Economy of Hungary

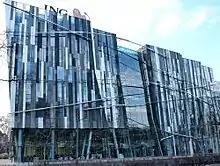
ING headquarters in Budapest

After the fall of communism, the former Eastern Bloc had to transition from a one-party, centrally planned economy to a market economy with a multi-party political system. With the collapse of the Soviet Union, the Eastern Bloc countries suffered a significant loss in both markets for goods, and subsidizing from the Soviet Union. Hungary, for example, "lost nearly 70% of its export markets in Eastern and Central Europe." The loss of external markets in Hungary left "800,000 unemployed people because all the unprofitable and unsalvageable factories had been closed." Another form of Soviet subsidizing that greatly affected Hungary after the fall of communism was the loss of social welfare programs. Because of the lack of subsidies and a need to reduce expenditures, many social programs in Hungary had to be cut in an attempt to lower spending. As a result, many people in Hungary suffered incredible hardships during the transition to a market economy. Following privatization and tax reductions on Hungarian businesses, unemployment suddenly rose to 12% in 1991 (it was 1.7% in 1990 ), gradually decreasing until 2001. Economic growth, after a fall in 1991 to −11.9%, gradually grew until the end of the 1990s at an average annual rate of 4.2%. With the stabilization of the new market economy Hungary experienced growth in foreign investment, with a "cumulative foreign direct investment totaling more than $60 billion since 1989."